Socialist Party of Ukraine

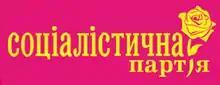
Adopted in 2006, this logo continued to be used by Sadovy's faction until the party was banned in 2022.

Following Ukraine's independence on 24 August 1991, Leonid Kravchuk as the Chairman of the Verkhovna Rada (Ukraine's parliament) signed several important documents among which was the disbandment (26 August) and later the prohibition (30 August) of communist parties. This led to the collapse of the communist-majority faction, informally known as the "group of 239", led by Oleksandr Moroz. Four days after the prohibition of communist parties, Moroz called on communists to unite in a new left-wing party. The founding congress of the party was held in Kyiv on 26 October 1991 and Moroz was elected leader. The party's programme, approved at a second congress held in November 1992, emphasised the party's status as the successor to the Communist Party of Ukraine and proclaimed the party's goal of achieving socialism through "people's democracy".